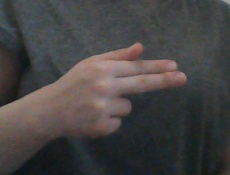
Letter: ghain